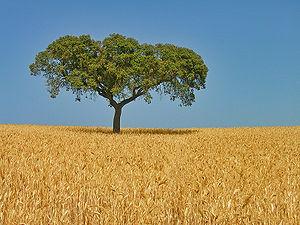
Le Portugal, en forme longue la République portugaise, en portugais : República Portuguesa, est un pays d'Europe du Sud, membre de l'Union européenne, situé dans l'Ouest de la péninsule Ibérique. Délimité au nord et à l'est par l'Espagne puis au sud et à l'ouest par l'océan Atlantique, il est le pays le plus occidental de l'Europe continentale. Il comprend également les archipels des Açores et de Madère, deux régions autonomes situées dans le nord de l'océan Atlantique, pour une superficie totale de 92 090 km². Membre fondateur de l'OTAN, le Portugal est étroitement lié politiquement et militairement avec l'ensemble des autres pays occidentaux. Il est également membre de l’OCDE, de l'ONU, du conseil de l'Europe et de l’espace Schengen et est l'un des pays fondateurs de la zone euro. Le Portugal entretient en outre d'importantes relations avec l'Espagne et la France, l'Allemagne, le Royaume-Uni et l'Italie, qui sont ses cinq plus importants partenaires commerciaux.
L'environnement au Portugal est l'environnement du pays Portugal.
L’Alentejo est une région statistique du Portugal couvrant 31 385 km² comprenant une grande partie de la moitié sud du pays et peuplée de 521 240 habitants. Cette région statistique comprend toute la région historique et traditionnelle de l'Alentejo, ainsi que la communauté intermunicipal de Lezíria do Tejo, qui fait partie de la région Ribatejo.